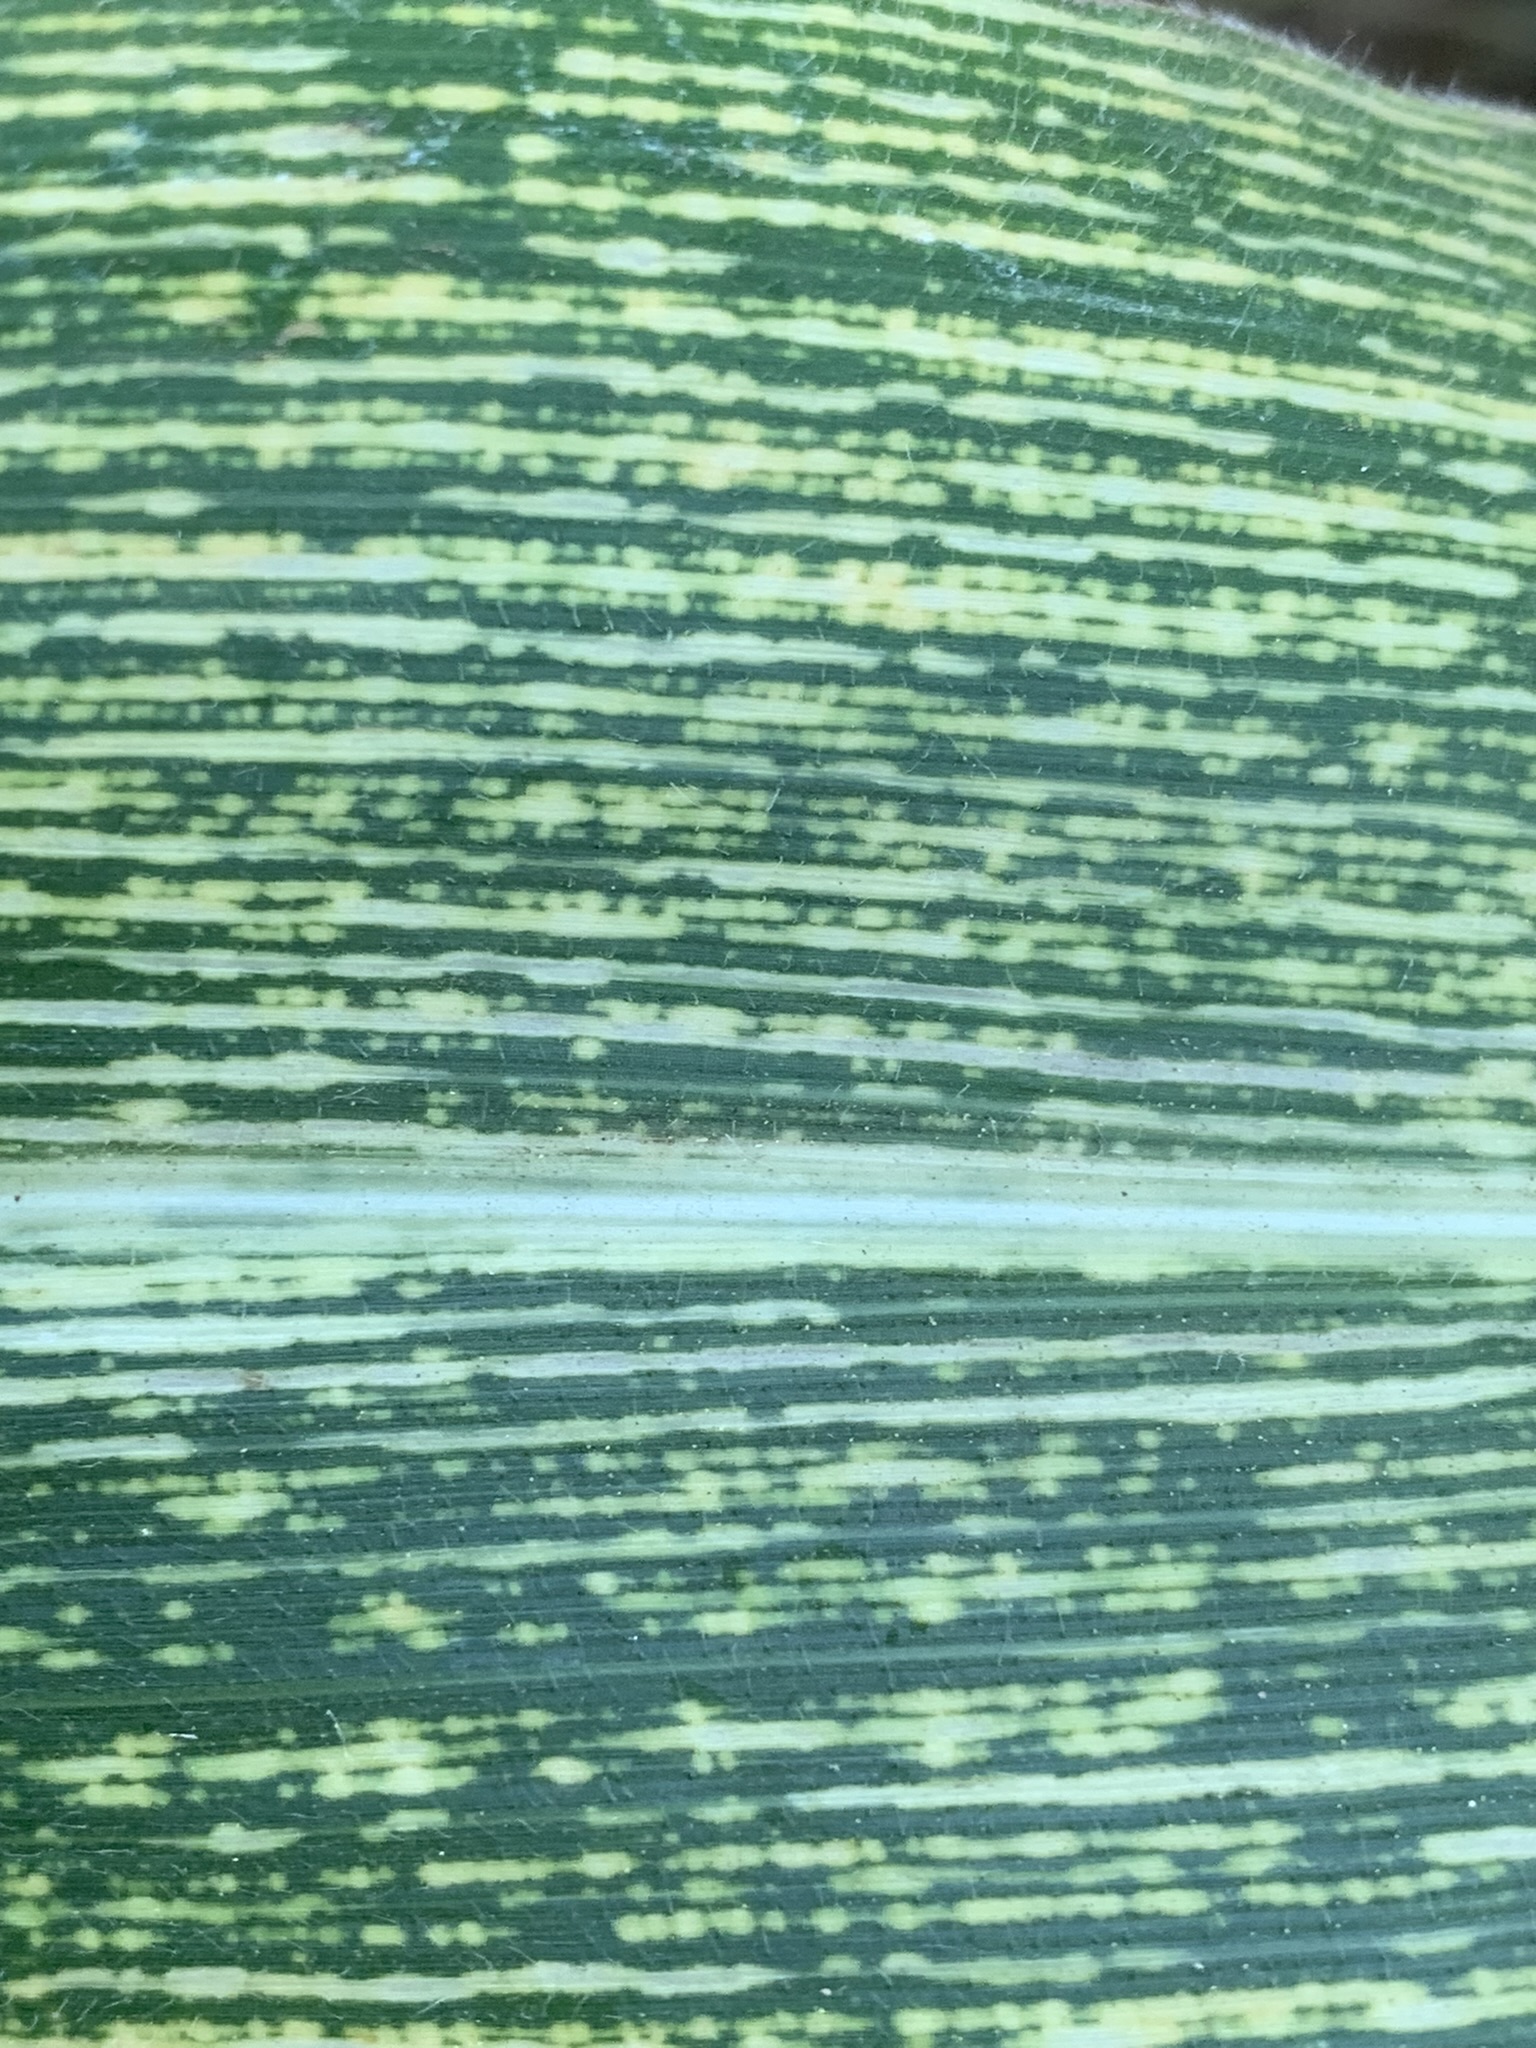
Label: MSV